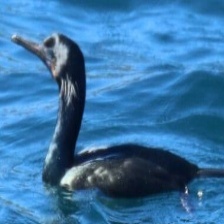
Species: BRANDT CORMARANT
Scientific name: PHALACROCORAX PENICILLATUS